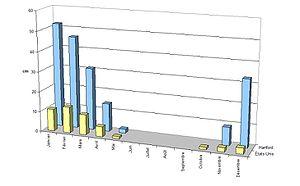
Chutes de neige mensuelles moyennes, à Hartford (Michigan) et dans l'ensemble des Etats-Unis.
Hartford est une ville du comté de Van Buren, dans l'État du Michigan.